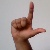
The image shows a hand gesture representing the letter 'L' in Indian Sign Language.